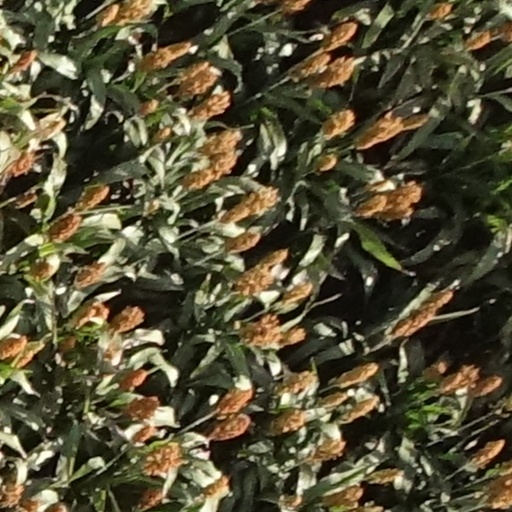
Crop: sorghum